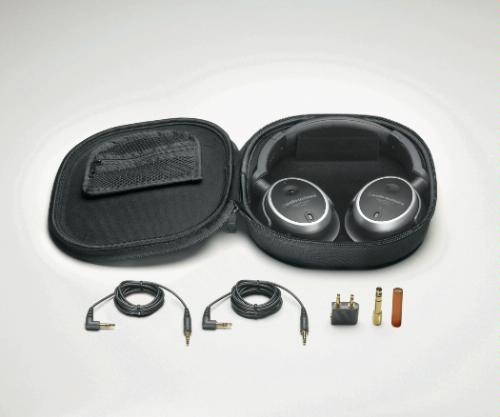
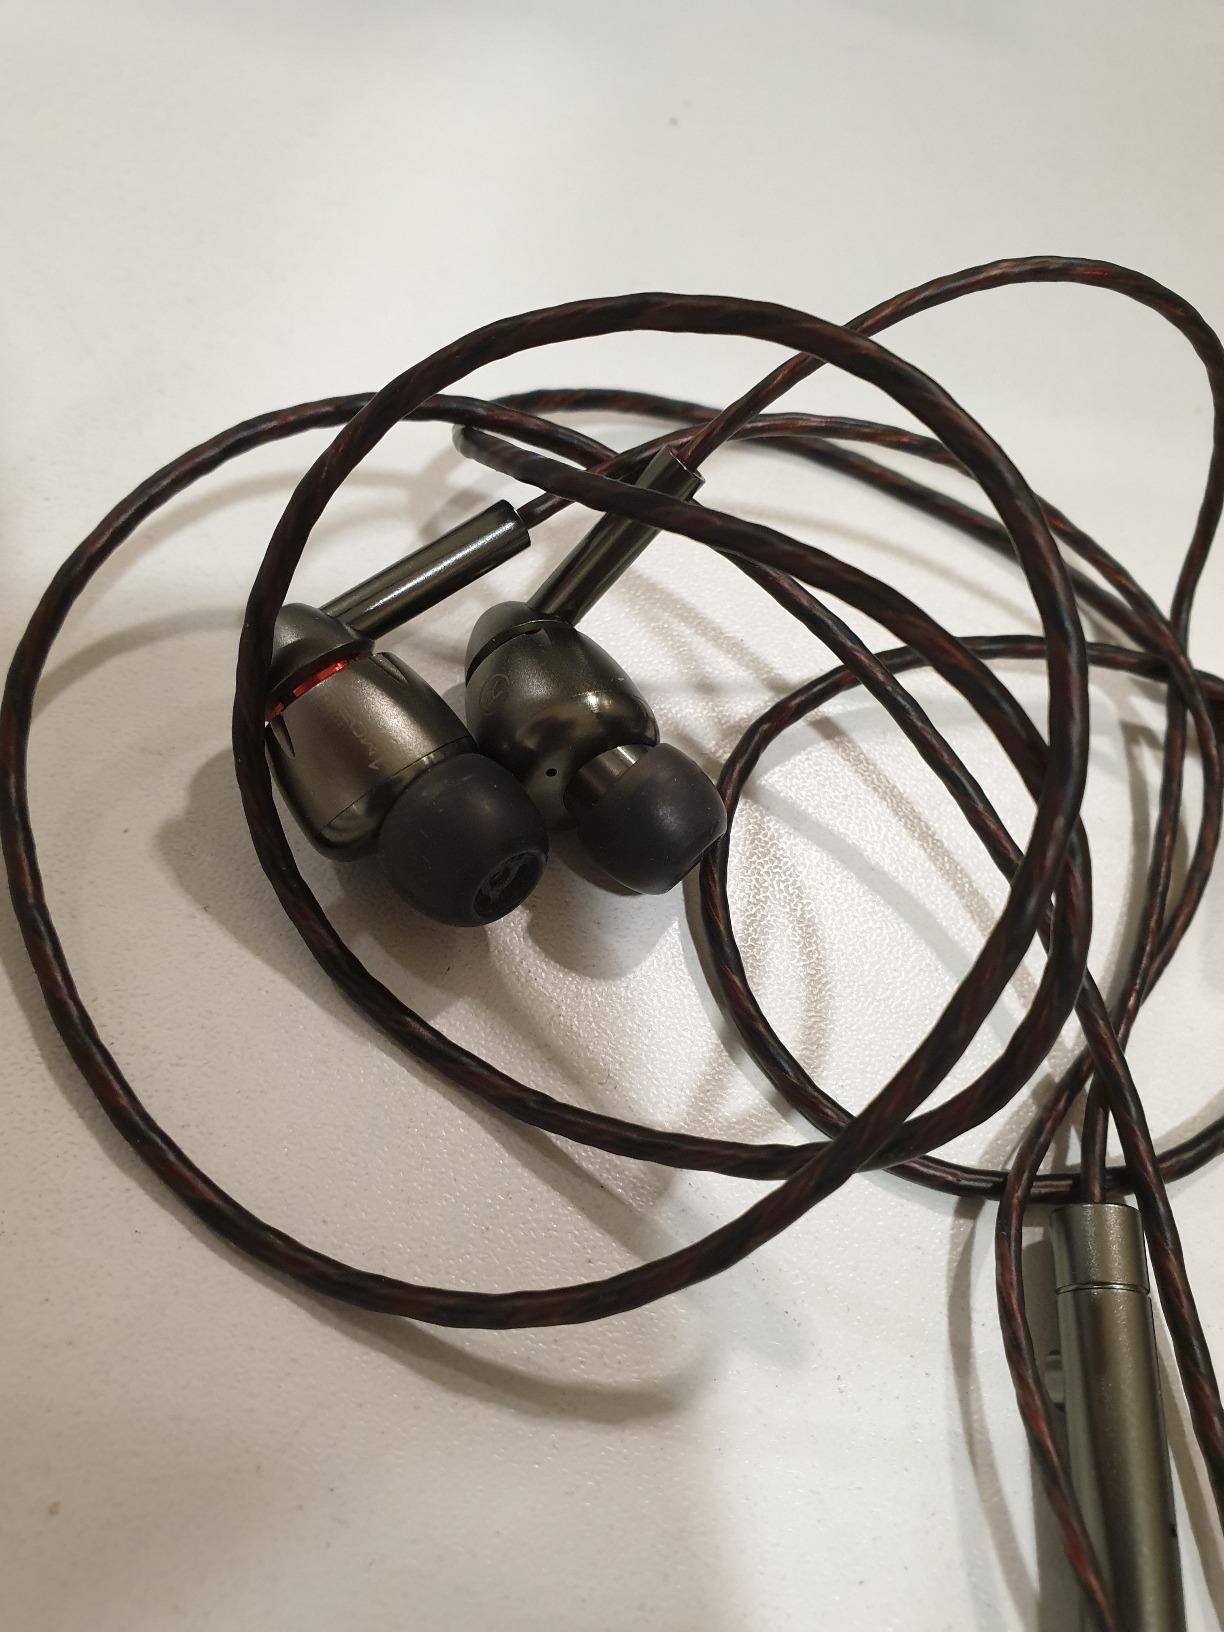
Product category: headphones
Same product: no